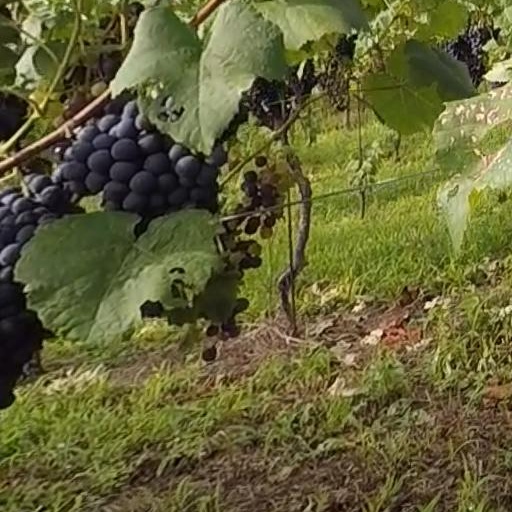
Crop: grape